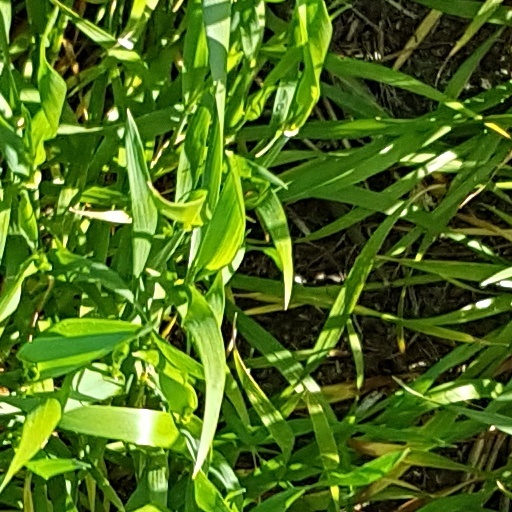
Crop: wheat